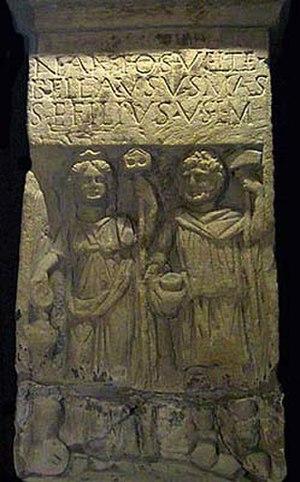
Sucellos, latinisé en Sucellus, est une divinité de la mythologie celtique gauloise.